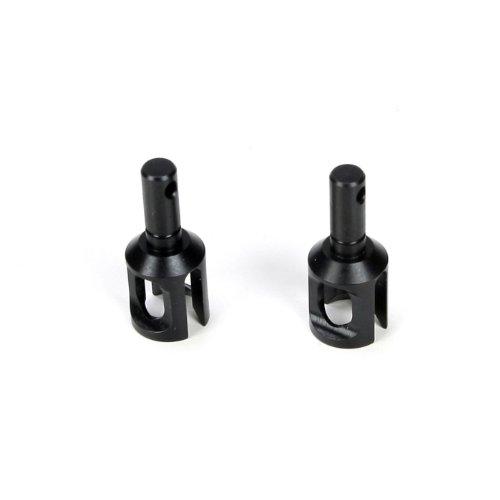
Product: Losi Front/Rear HD Lightened Outdrive Set (2): TEN, LOSB3575
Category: Toys & Games | Hobbies | Remote & App Controlled Vehicles & Parts | Remote & App Controlled Vehicle Parts
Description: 30% lighter than the stock outdrives.
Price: $15.99
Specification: ProductDimensions:4x2.2x0.5inches|ItemWeight:1.12ounces|ShippingWeight:6.4ounces(Viewshippingratesandpolicies)|ASIN:B004UU3I6E|Itemmodelnumber:LOSB3575|Manufacturerrecommendedage:14yearsandup